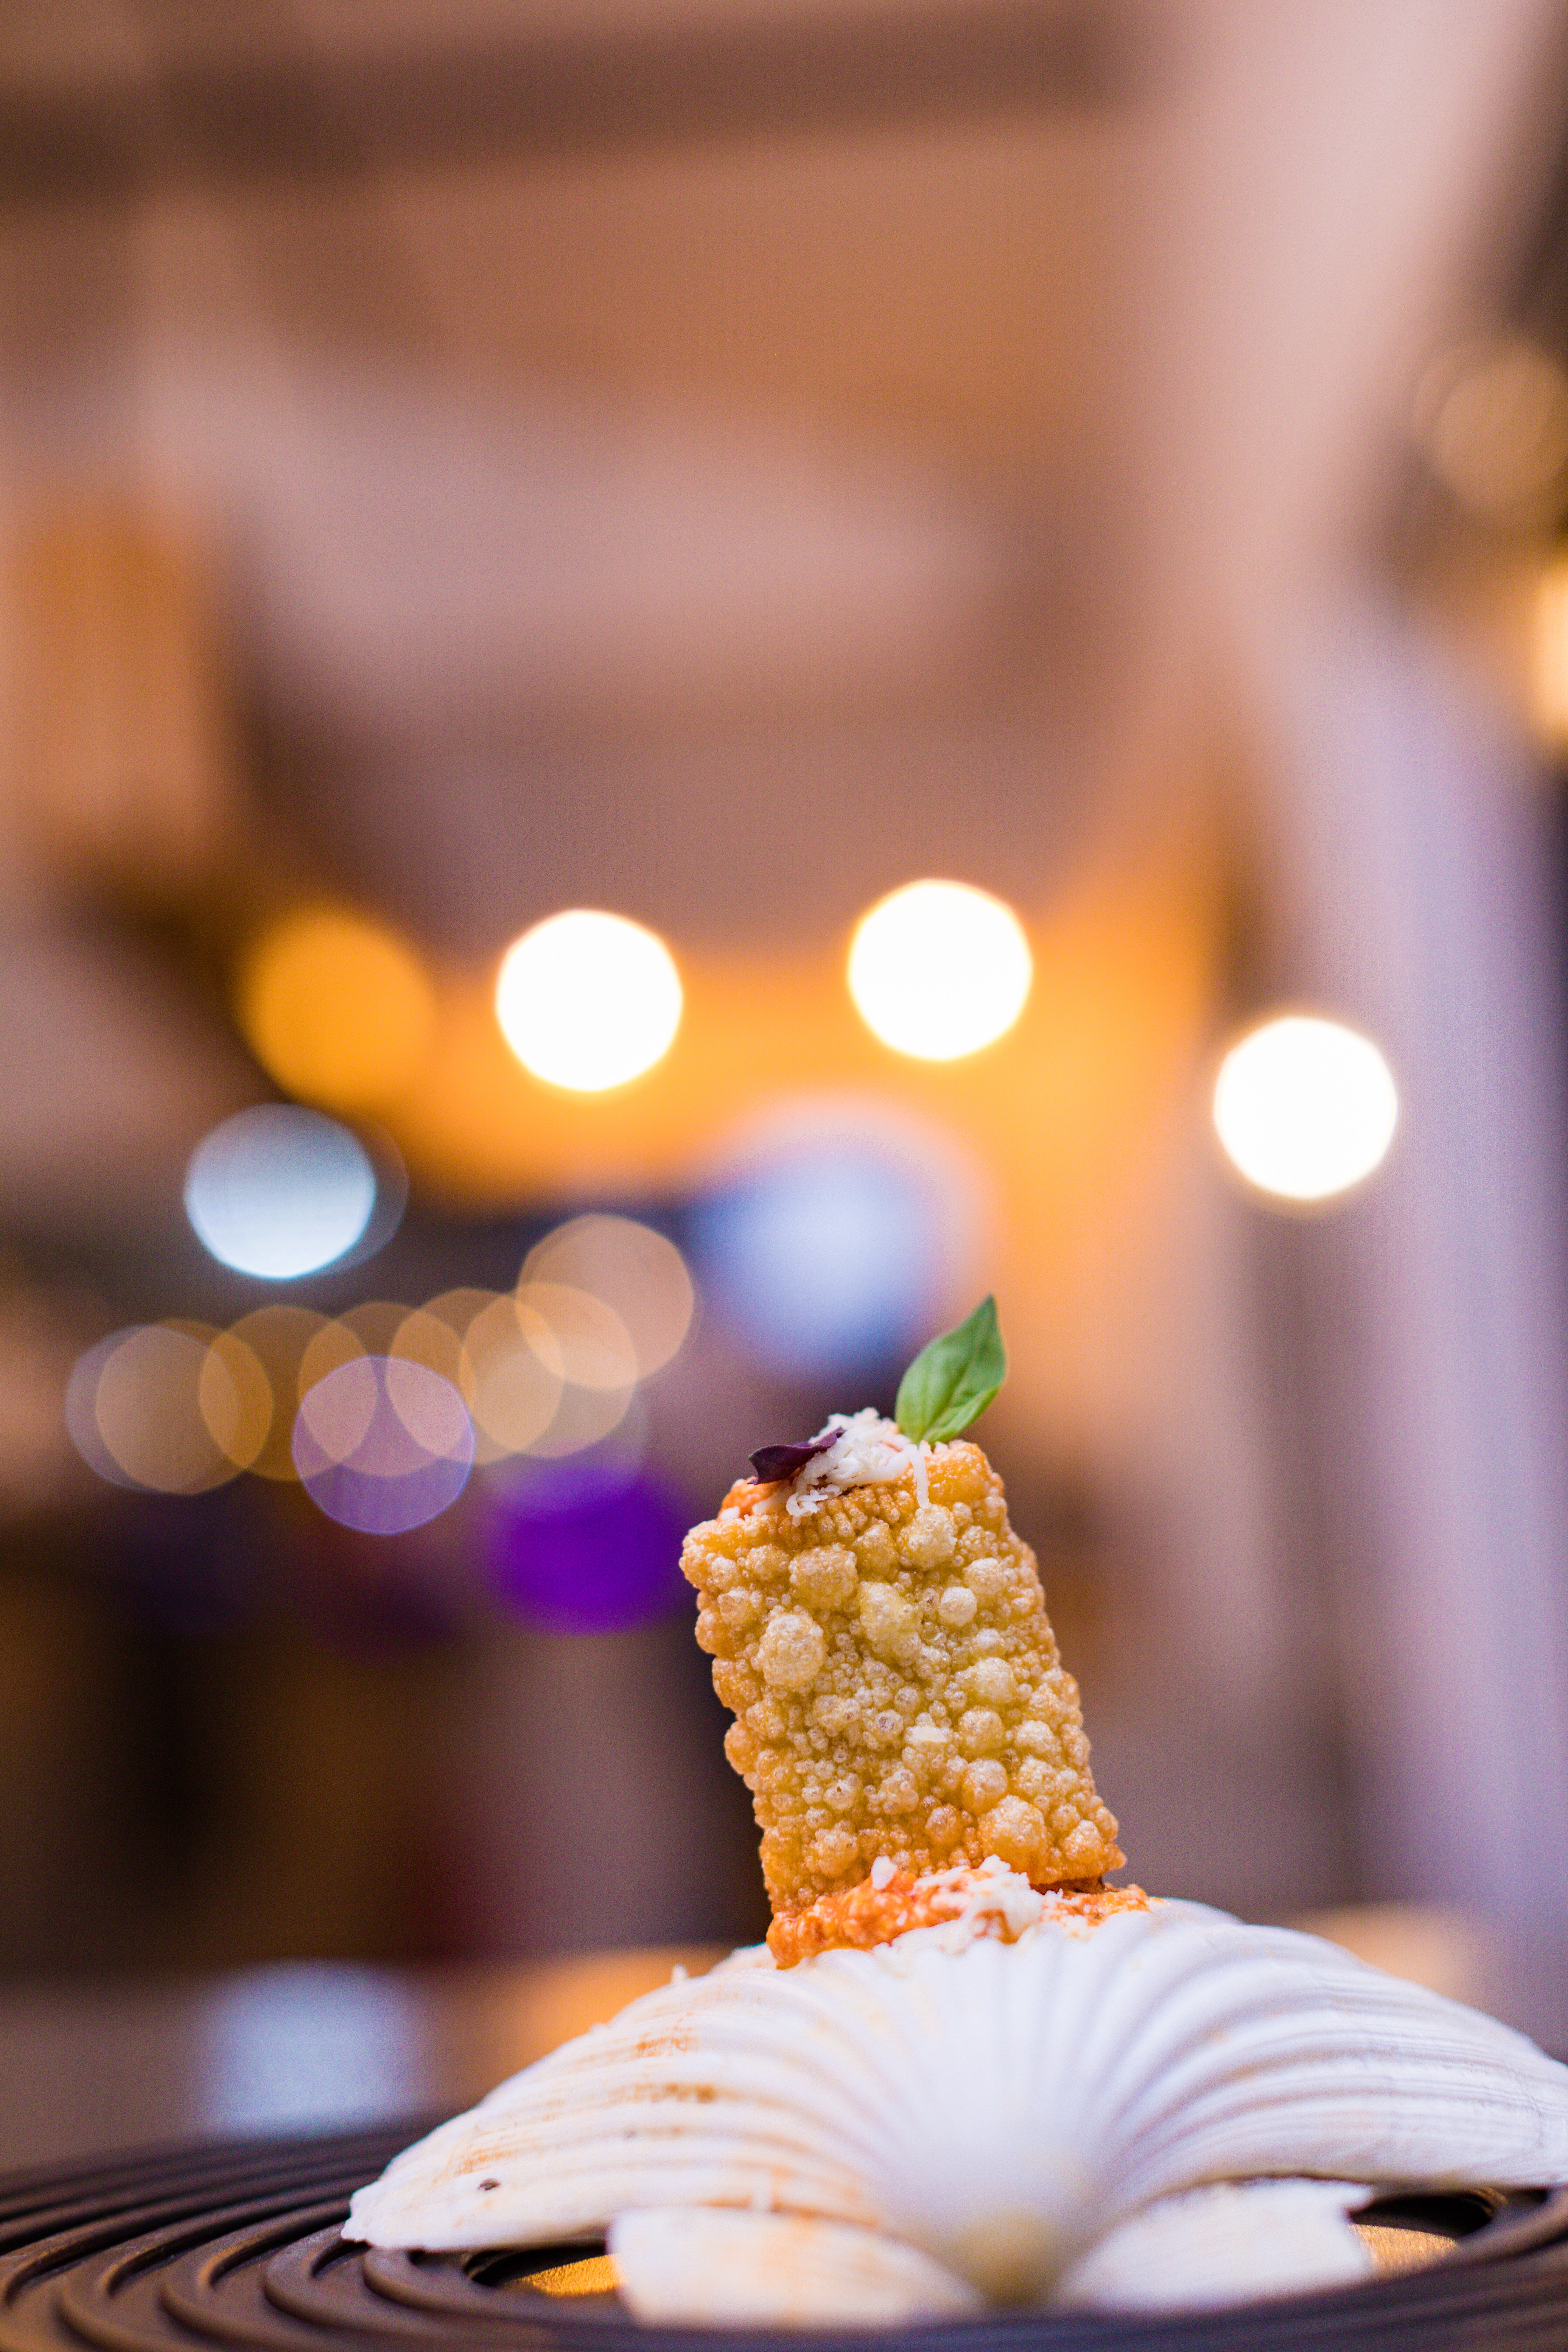
food, orange, ingredient, recipe, cuisine, popcorn, petal, cloud, dish, sweetness, sky, icing, event, dessert, comfort food, frozen dessert, table, cream, finger food, baking, delicacy, cone, baked goods, macro photography, flower, whipped cream, junk food, still life photography, pollen, birthday cake, still life, snack, lily family, arum family